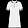
Label: Dress